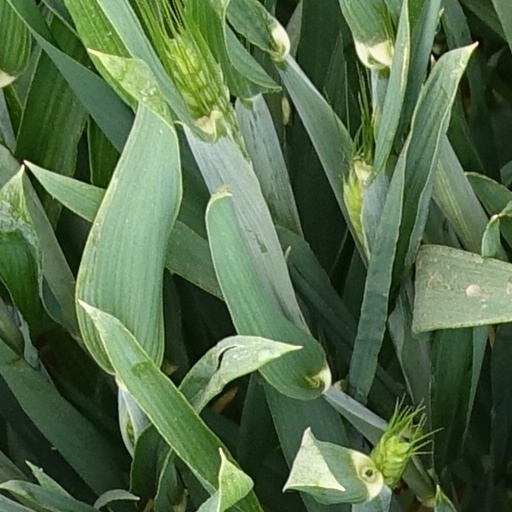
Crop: wheat